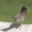
Label: bird